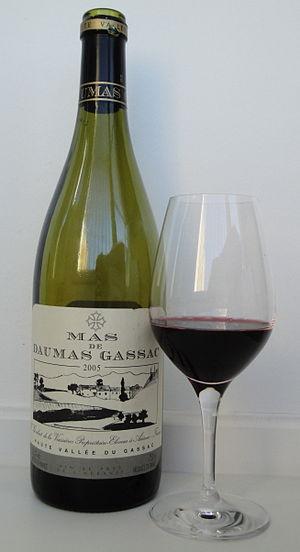
Un vin de pays était un vin correspondant à une dénomination vinicole française créée en 1968, à dessein de valoriser les importantes productions qui n'étaient concernées par aucune appellation d'origine. Le code rural et de la pêche maritime précisait que pour bénéficier de la mention « vin de pays », un vin devait répondre à des conditions de production, fixant, notamment, un rendement maximum, un titre alcoométrique minimum, des règles d'encépagement, la provenance des raisins servant à produire le vin et des règles analytiques strictes.
Le mas de Daumas Gassac est un domaine viticole situé à Aniane dans la vallée de Gassac. Ses vins sont classés en vin de pays de l'Hérault. La raison en est le choix fait de l'encépagement qui comprend sur le domaine des variétés étrangères à celles retenues dans l'appellation Coteaux-du-languedoc. En dépit de ce choix, les vins du domaine, compte tenu de la qualité exceptionnelle de ce terroir viticole ont été salués par la presse nationale et mondiale comme un grand cru du Languedoc.